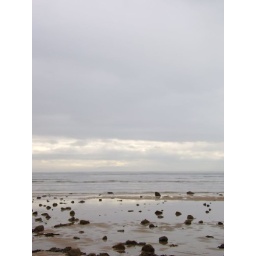
Similar to a previous photo taken at the same beach but I got more sky in this time.